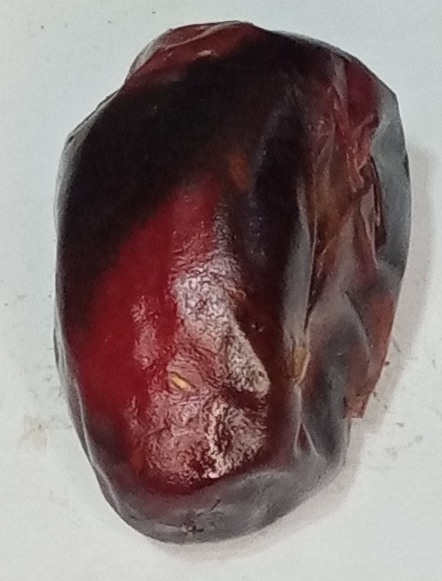
Variety: kupro
Size: large
Grade: grade-3